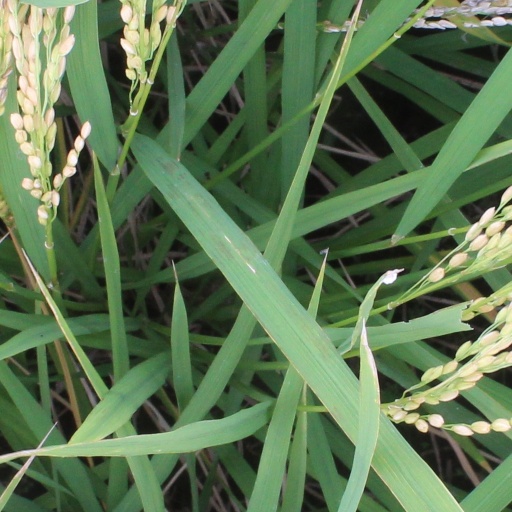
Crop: rice